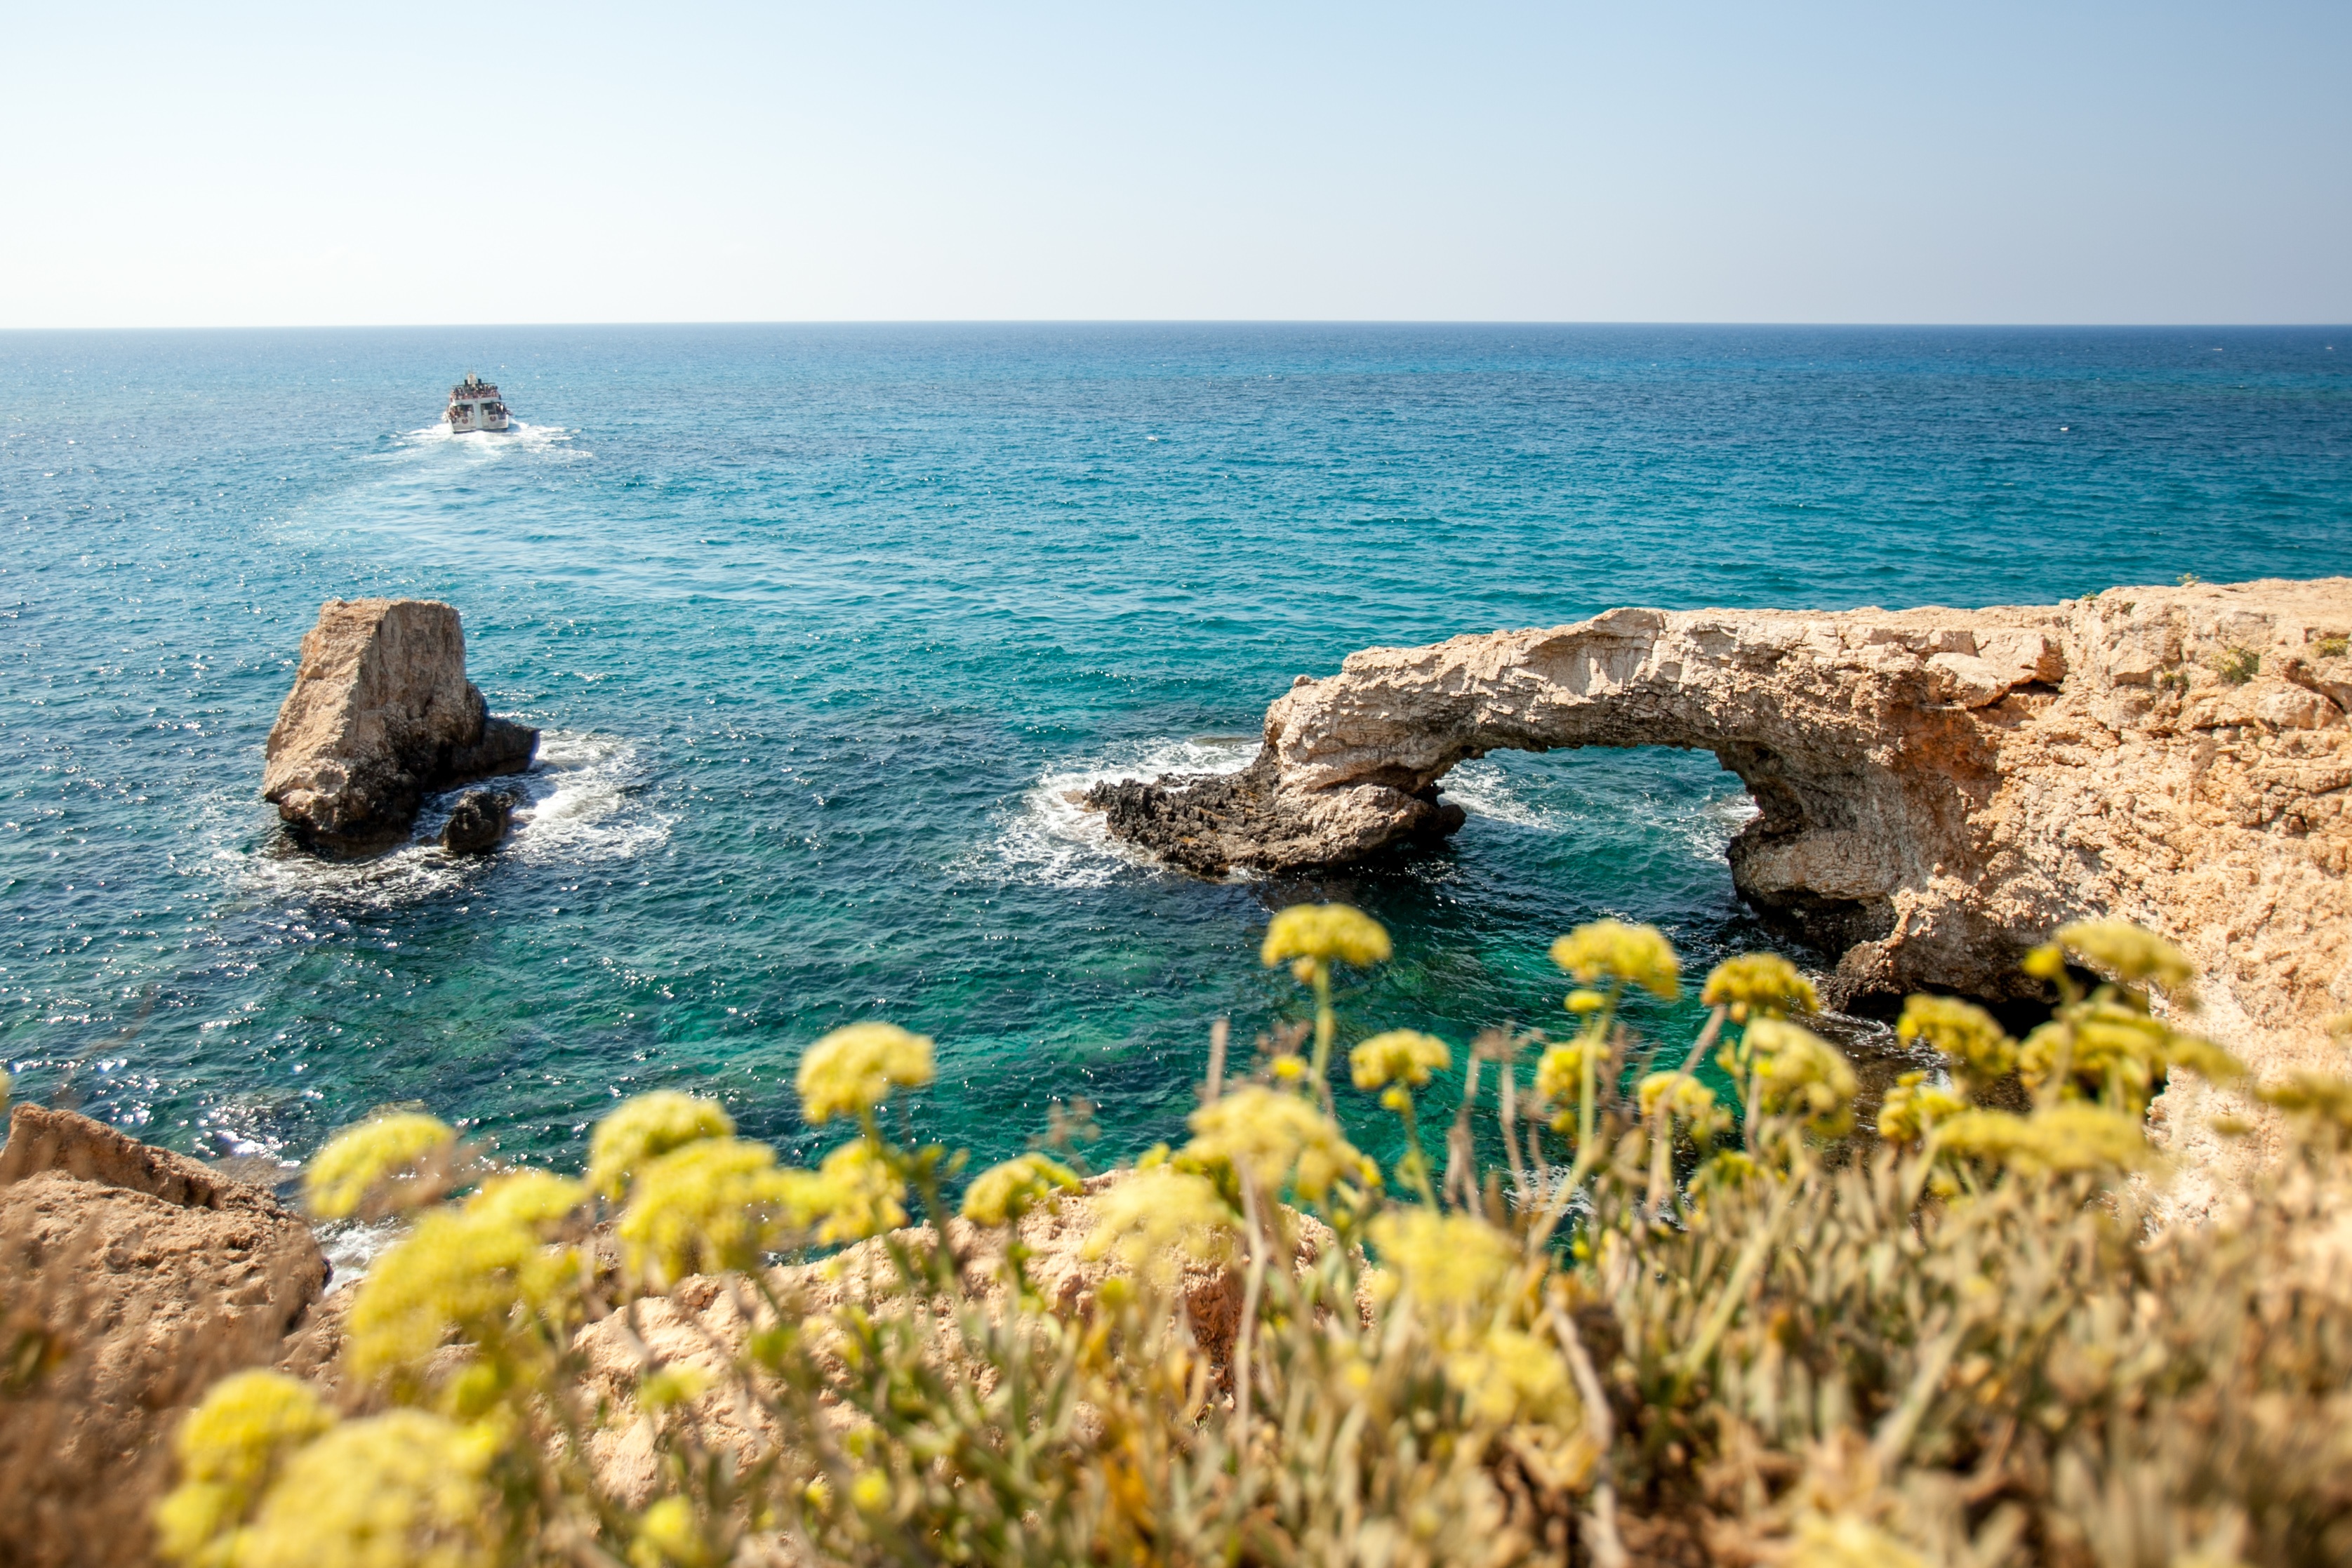
beach, sea, coast, rock, ocean, shore, vacation, cliff, cove, bay, terrain, body of water, cape, islet, landform